TAM Museum

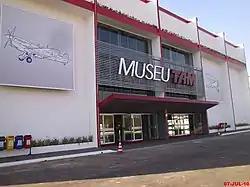
Entrance

The TAM Museum, also known as the Museu Asas de um Sonho (Wings of a Dream Museum), is an aviation museum located from central city São Carlos, and from São Paulo City within the state of São Paulo, Brazil.